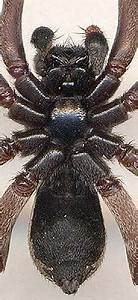
Label: spider